Universal Studios Florida

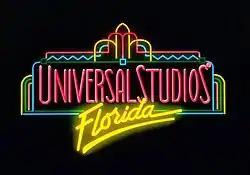
Original Universal Studios Florida logo (1989)

In 1987, Disney CEO Michael Eisner – previously the CEO at Paramount when Universal pitched their Florida park idea several years earlier – announced intentions to create their own studio backlot tour at Walt Disney World. The new area, to be called Disney-MGM Studios, was a preemptive move to counter Universal's planned introduction into the Orlando market. Universal claimed that Eisner took advantage of his prior access to their plans for Orlando, borrowing some of the concepts, but Disney denied Eisner ever saw them. They also noted that planning for Disney-MGM Studios began in 1981, long before Eisner was hired. The corporate war between the two had spilled over into the public relations sector, described as a "nasty feud" by the "New York Times" in 1989.